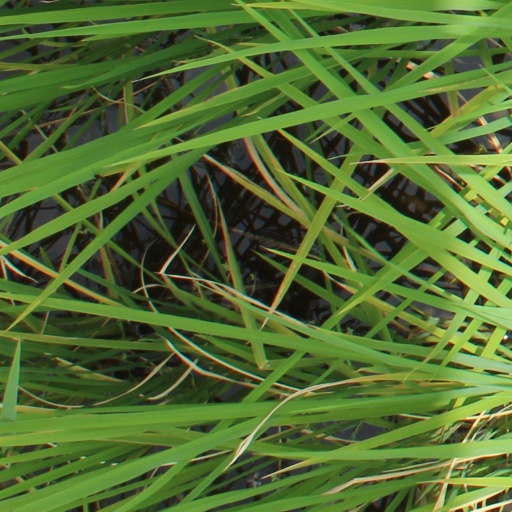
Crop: rice